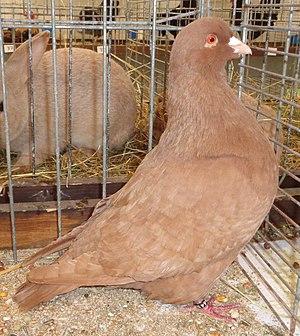
Pigeon carneau jaune
Le carneau est une race de pigeon domestique originaire du Nord de la France et du Sud de la Belgique, longuement sélectionnée pour fournir de la viande de pigeon. C'est un pigeon dont l'ancêtre est le Columba livia. Cette race est connue pour sa grande taille et la finesse de sa chair. Le carneau blanc, sélectionné par les Américains, est utilisé aussi pour des expériences de conditionnement opérant.